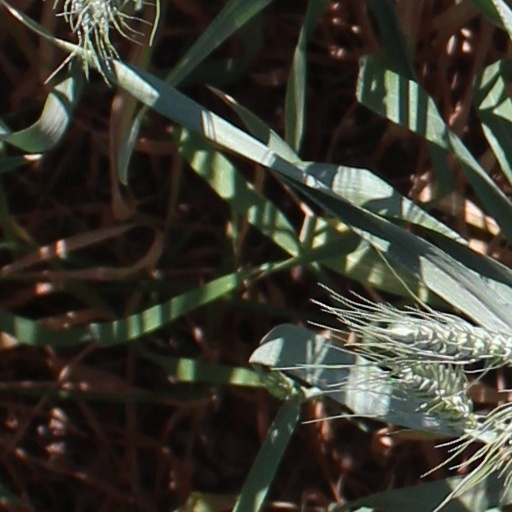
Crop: wheat